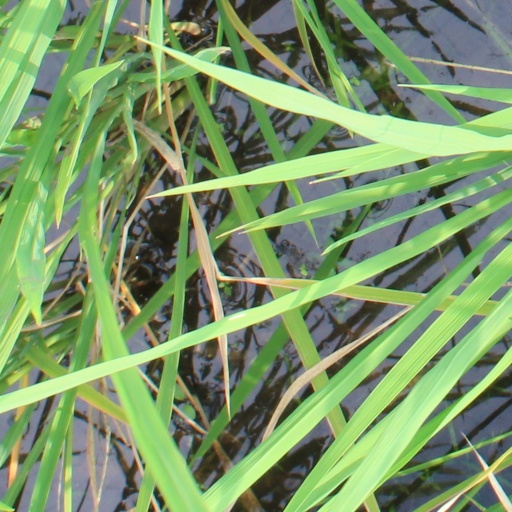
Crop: rice